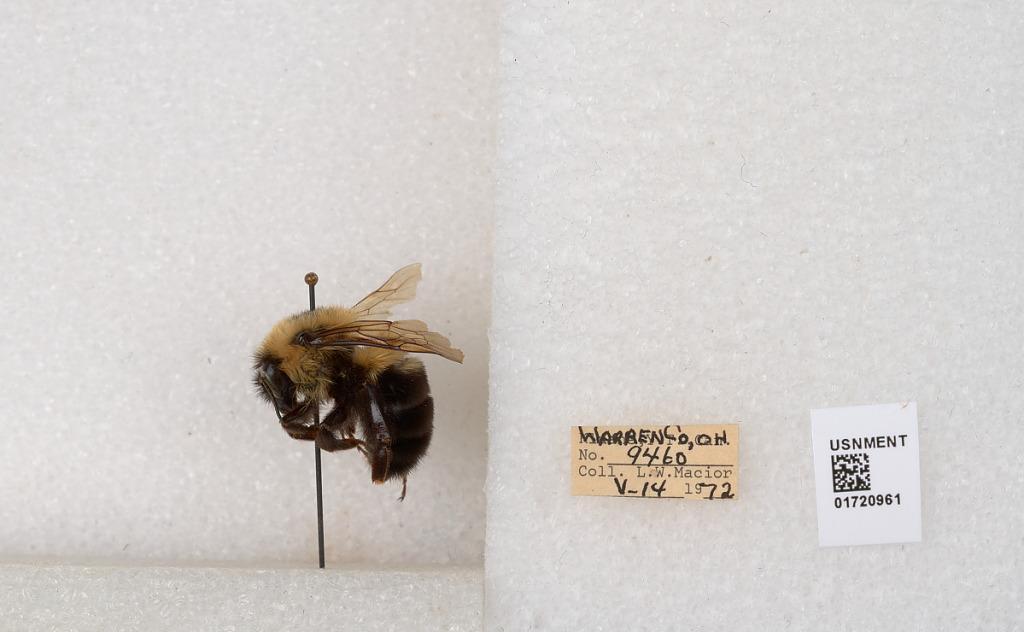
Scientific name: Bombus bimaculatus Cresson
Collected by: L. Macior
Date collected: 1972-5-14
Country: United States
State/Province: Ohio
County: Warren
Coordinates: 39.4276, -84.1668